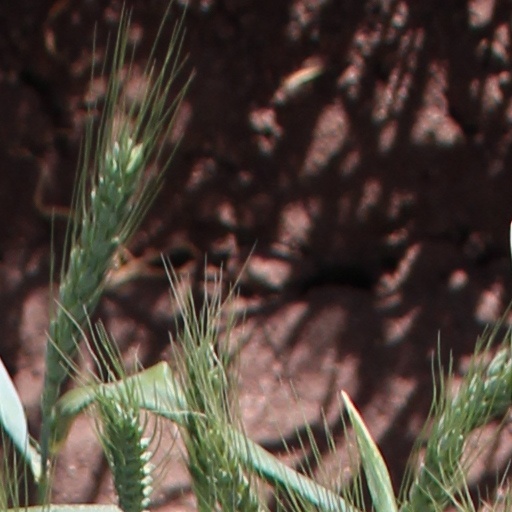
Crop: wheat